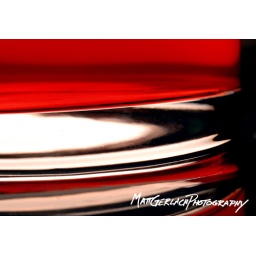
A red juice in a glass on glass.